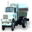
Label: truck